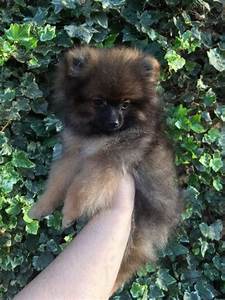
Label: cane